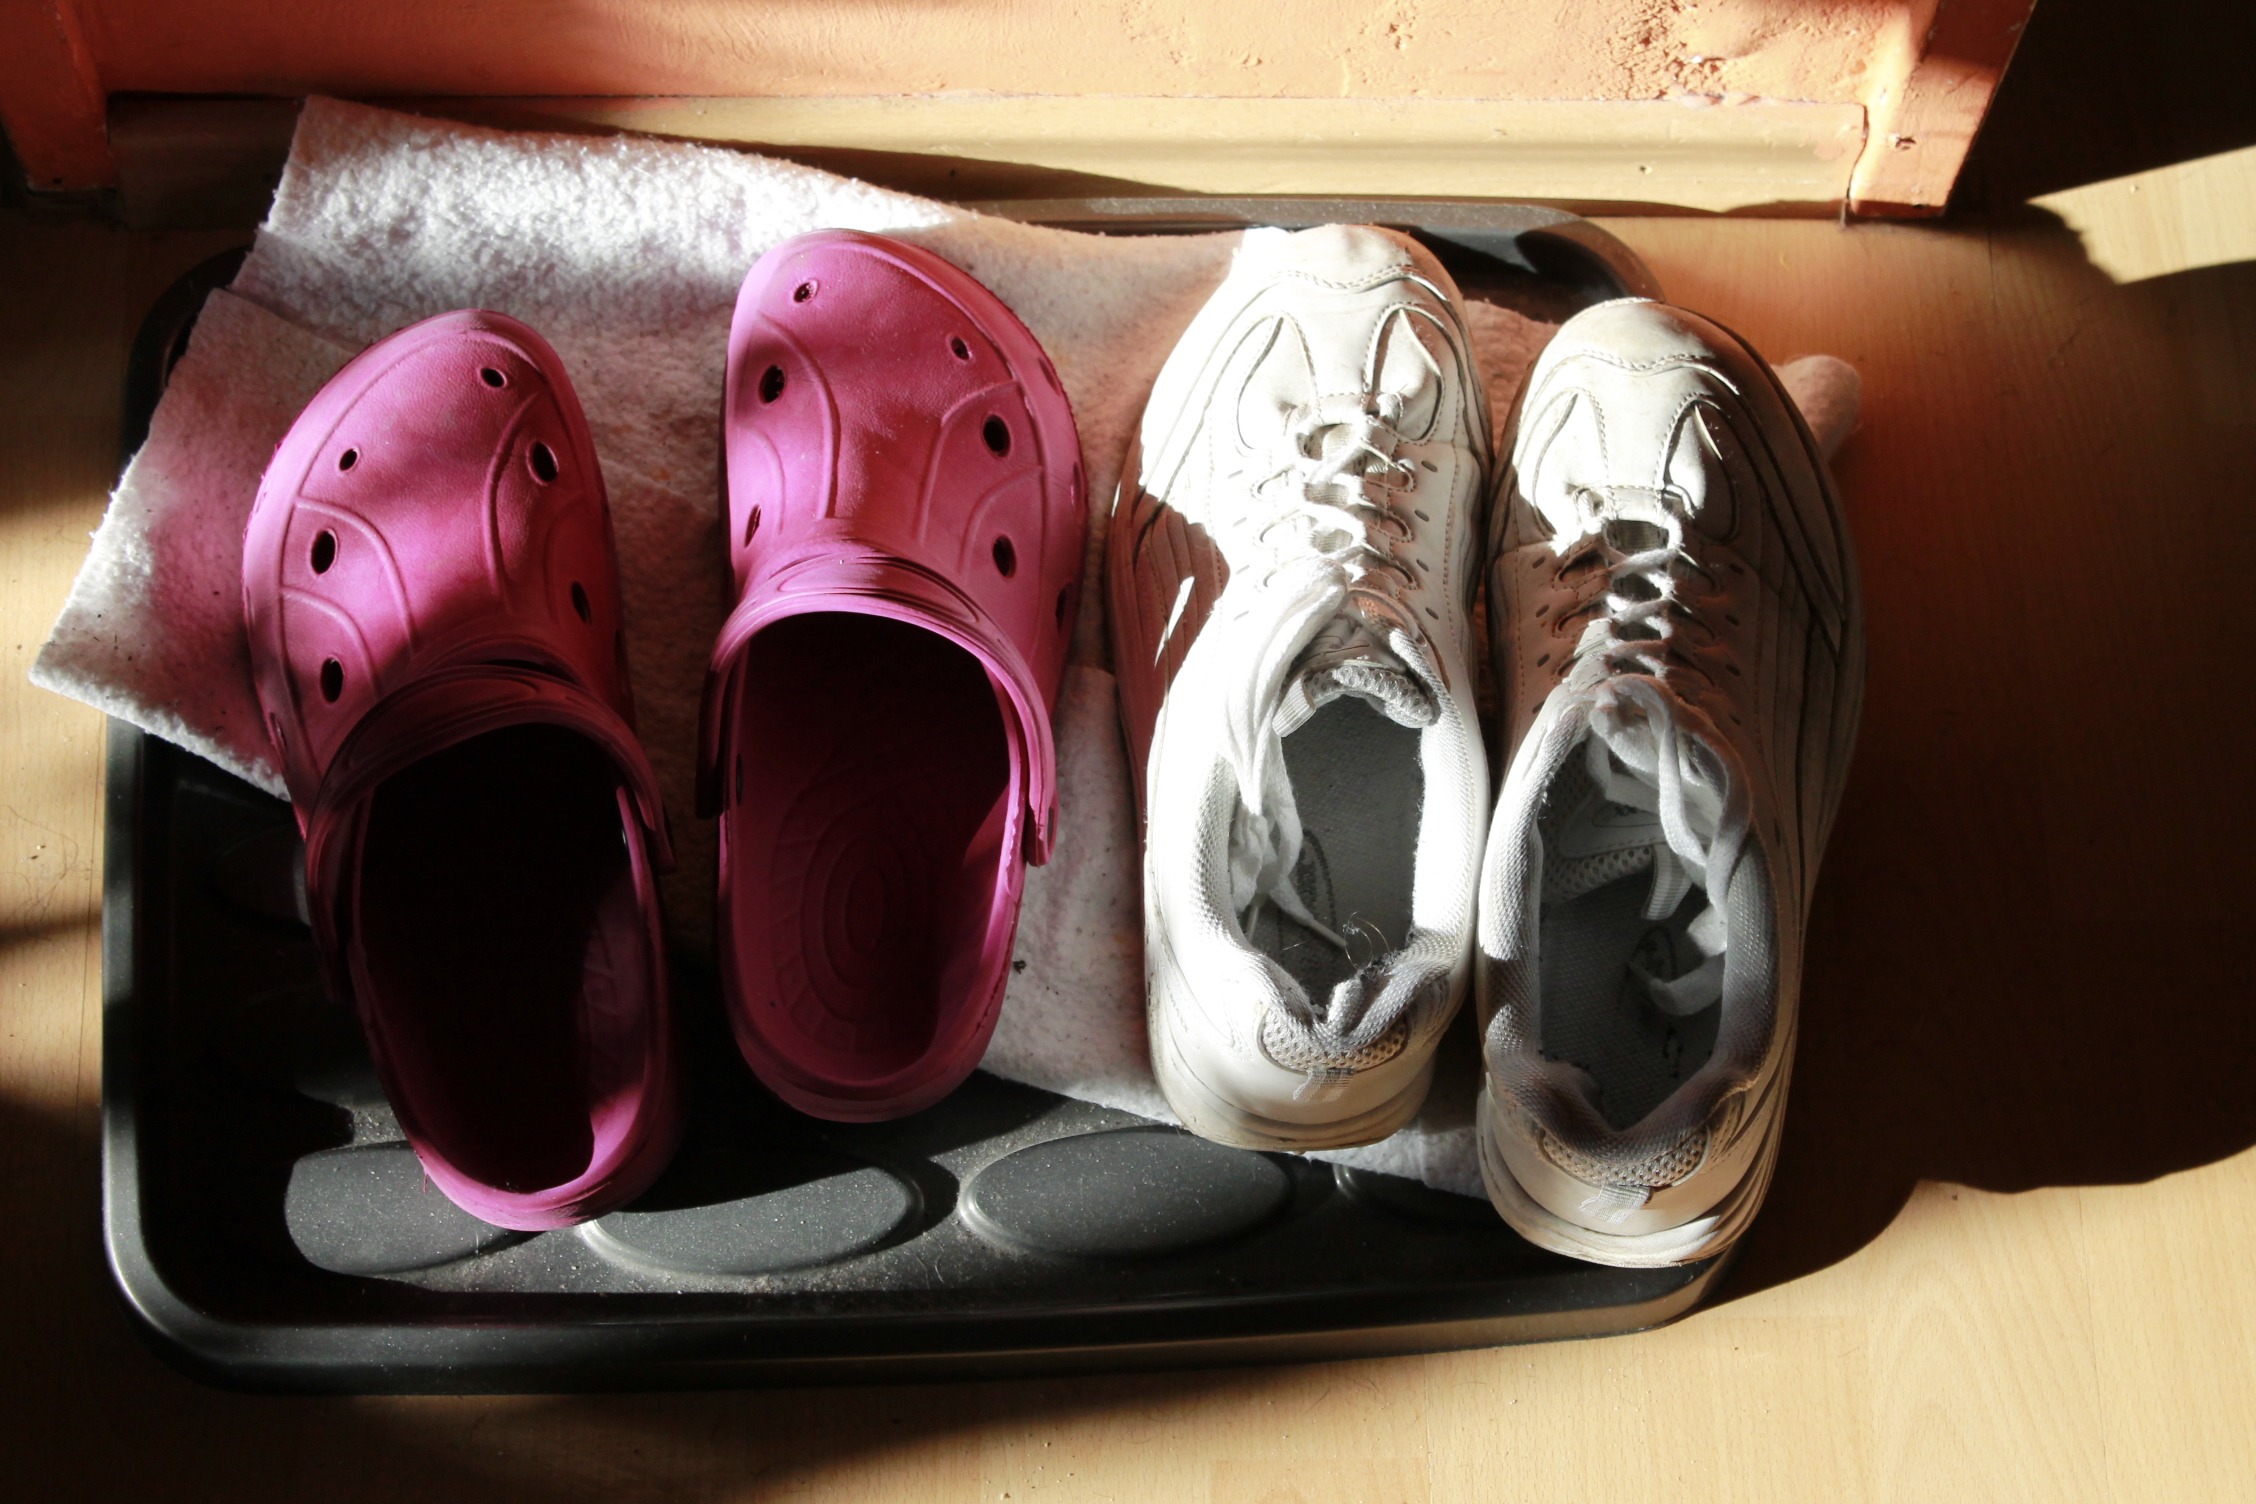
shoe, light, sunlight, leg, color, pink, human body, shoes, sneakers, footwear, beauty, rubber, sense